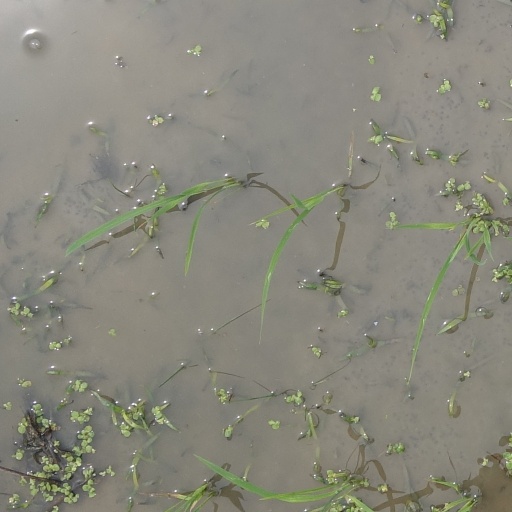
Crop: rice